Santa Maria della Pace, Brescia

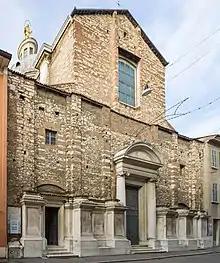
Facade

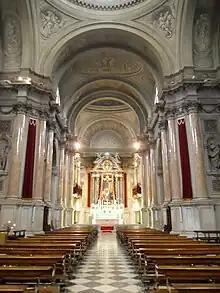
Interior

This church was commissioned by the Oratorians. The architect of the domed centralized church was Venetian architect Giorgio Massari. Construction began in 1720 and ended in 1746. The unfinished facade stands in contrast with an opulent interior that includes pink marble Corinthian columns and statues of the apostles by artist Antonio Calegari of Brescia. The nave of the church has two fresco-style paintings painted by Francesco Monti and Giovanni Zanardi. The main altar is flanked by ornate musical organs.